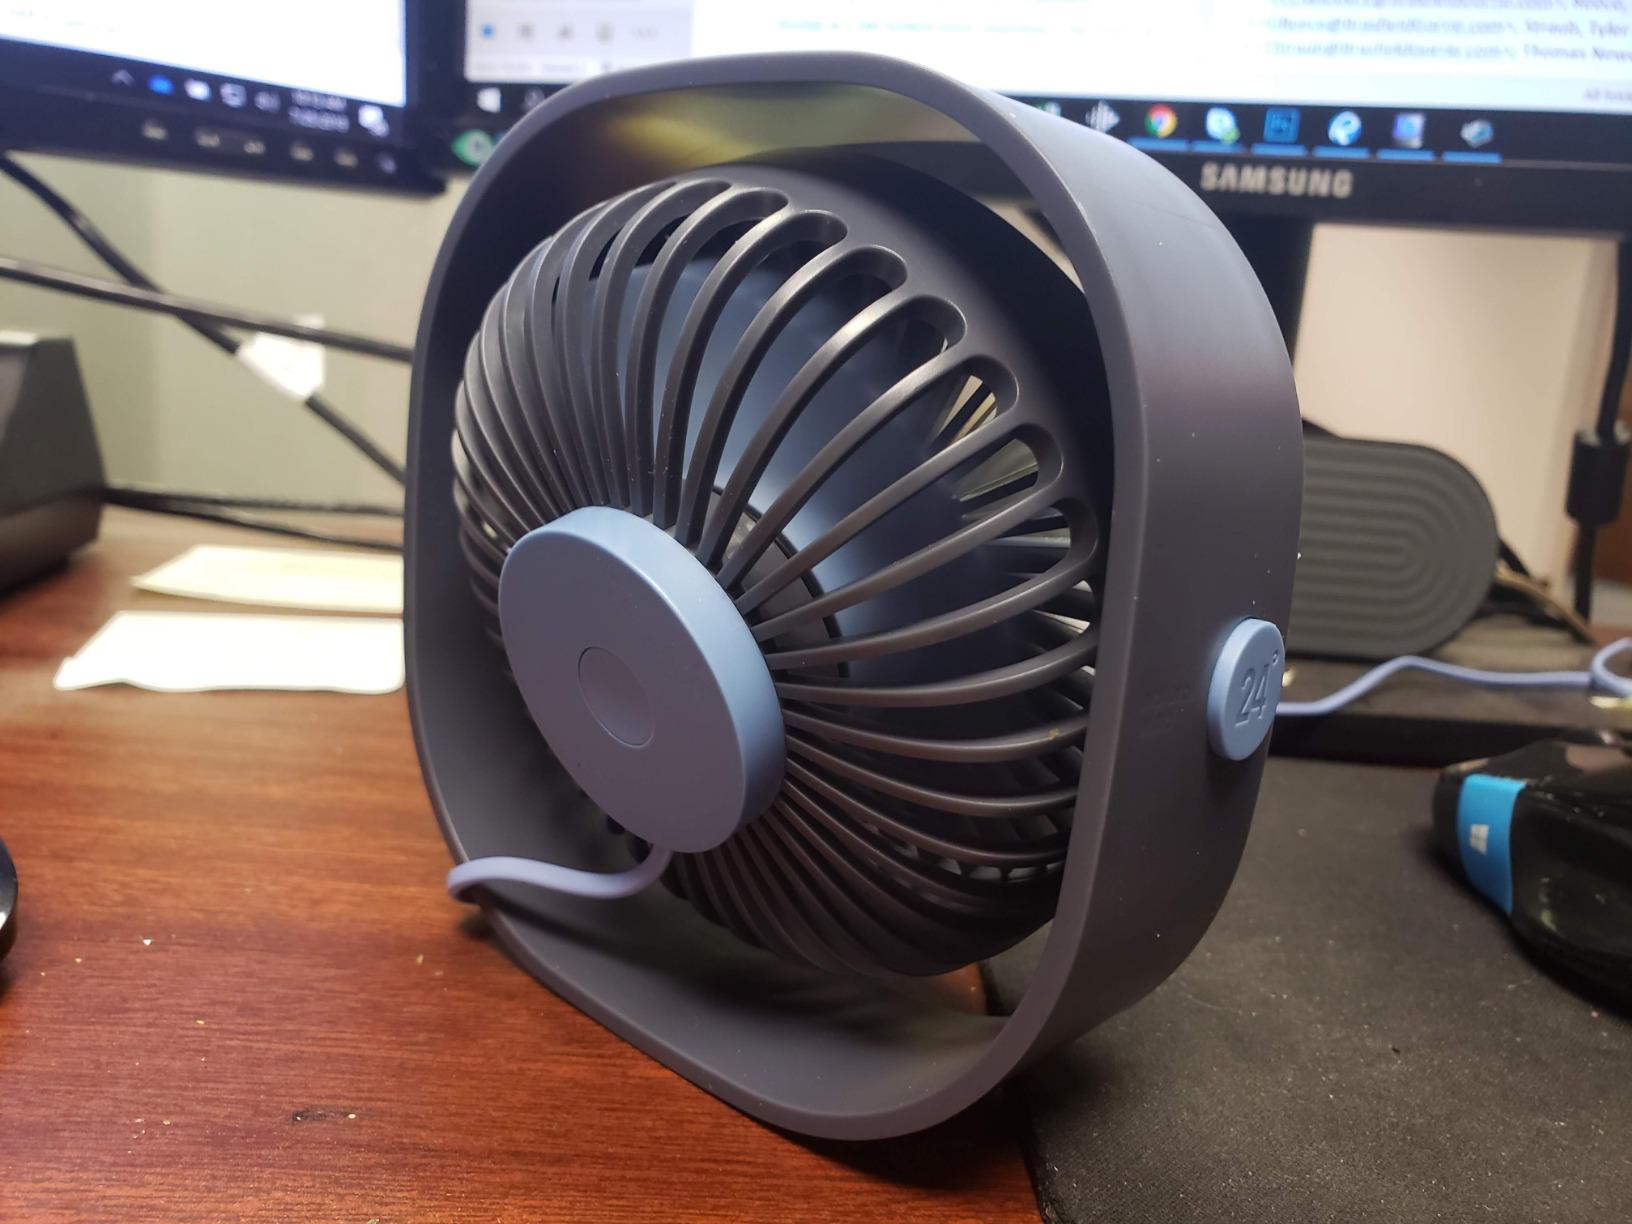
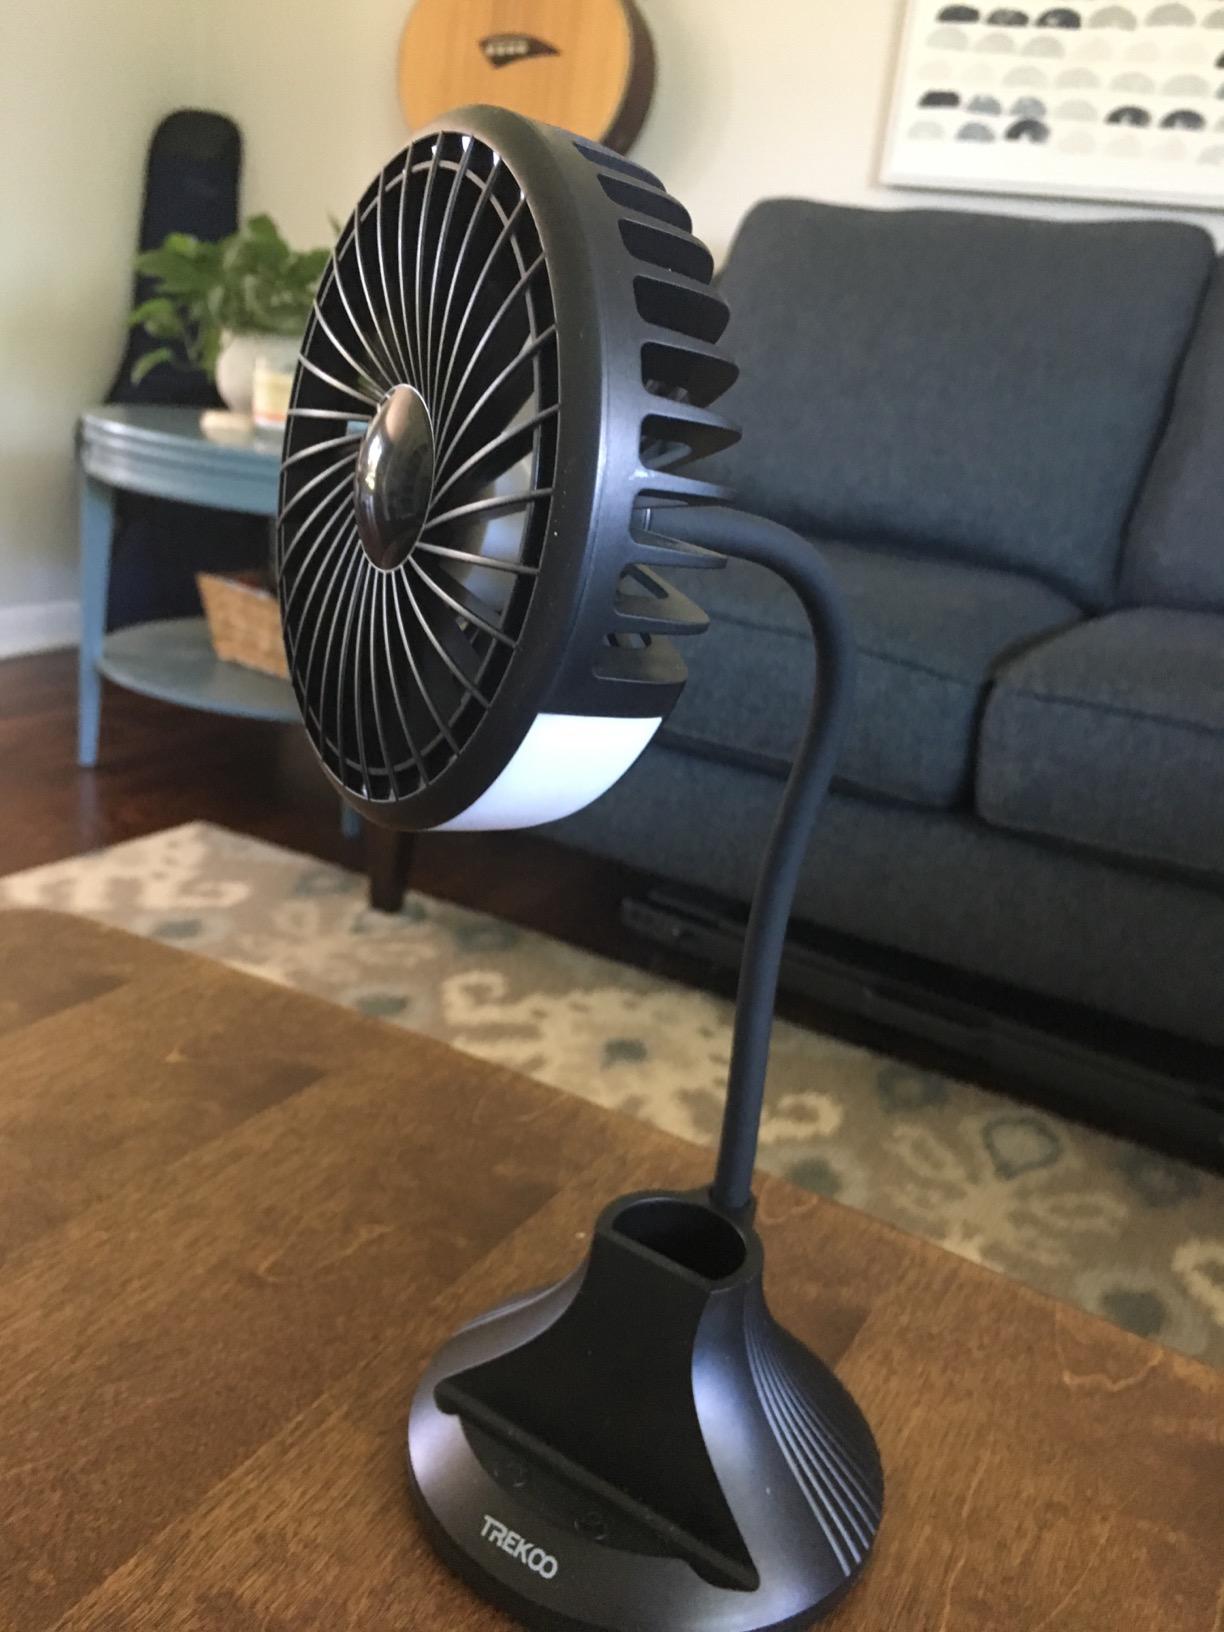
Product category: fan
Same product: no